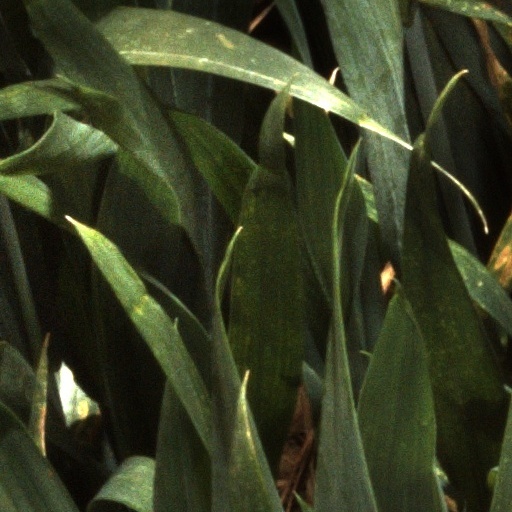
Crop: wheat